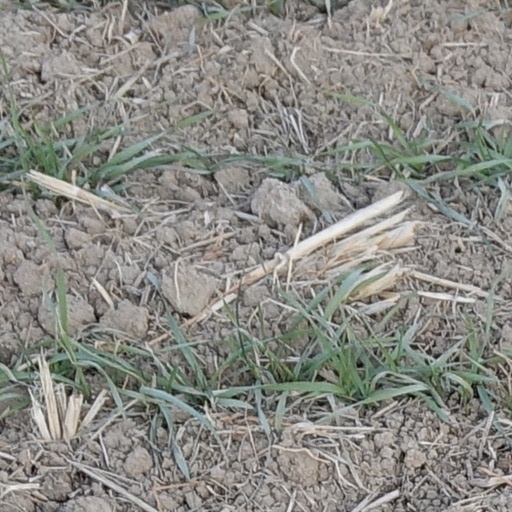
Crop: wheat